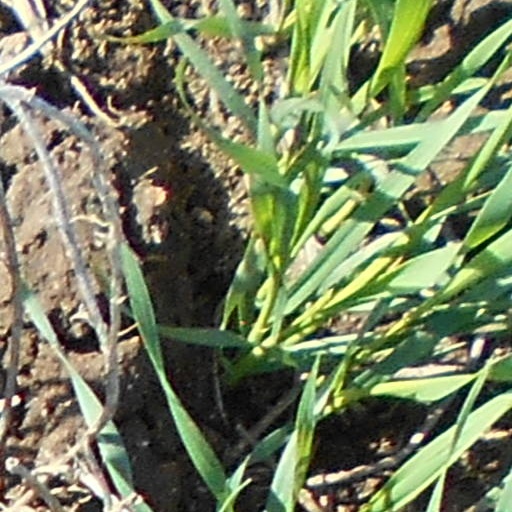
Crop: wheat